Biolinguistics

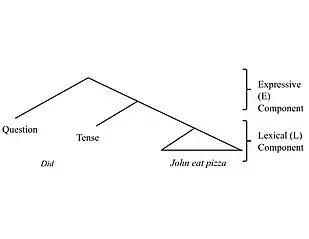
In English, the E component makes up the upper layer of a tree, which adds syntactic shape to the lower layer, which makes up the L component that provides a sentence with its core lexical meaning. Adapted from Miyagawa et al. (30)

Due to these limitations in each system, where both lexical and expressive categories can only be one layer deep, the recursive and unbounded hierarchical structure of human language is surprising. The Integration hypothesis posits that it is the combination of these two types of layers that results in such a rich hierarchical structure. The alternation between L layers and E layers is what allows human language to reach an arbitrary depth of layers. For example, in the phrase "Eat the cake that Mary baked", the tree structure shows an alternation between L and E layers. This can easily be described by two phrase rules: (i) LP → L EP and (ii) EP → E LP. The recursion that is possible is plainly seen by transforming these phrase rules into bracket notation. The LP in (i) can be written as [L EP]. Then, adding an E layer to this LP to create an EP would result in [E [L EP]]. After, a more complex LP could be obtained by adding an L layer to the EP, resulting in [L [E [L EP]]]. This can continue forever and would result in the recognizable deep structures found in human language.